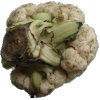
Label: cauliflower